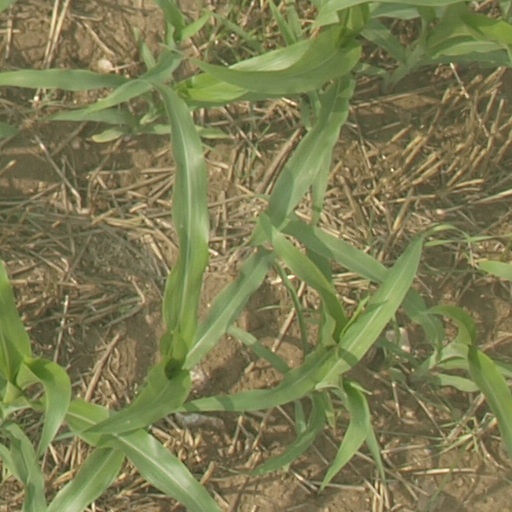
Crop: maize; corn